Narco (film)

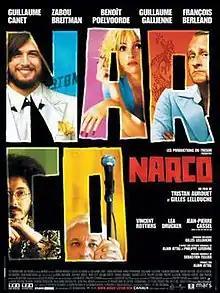
Theatrical release poster

Narco is a 2004 French film directed by Tristan Aurouet and Gilles Lellouche and starring Guillaume Canet. The film is about Gus (Canet), a narcoleptic whose life is made difficult by his inability to keep a job because of his condition.